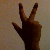
The image shows a hand gesture representing the number 3 in Indian Sign Language.